Orville Ward Owen

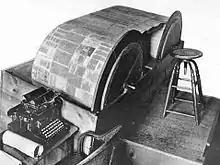
Owen's Cipher wheel

Owen's book "Sir Francis Bacon's Cipher Story" (1893-5) stated that Queen Elizabeth I was secretly married to Robert Dudley, Earl of Leicester, who fathered both Bacon and Robert Devereux, 2nd Earl of Essex, later ruthlessly executed by his own mother. This was the basis for what became known as Prince Tudor theory. This secret history of the Elizabethan period was communicated by Bacon through encoded passages in his own works and the many others he had written attributed to other authors. Bacon's hidden messages are communicated in blank verse in the form of a question and answer session, in which a voice asks Bacon questions and receives long verse replies.